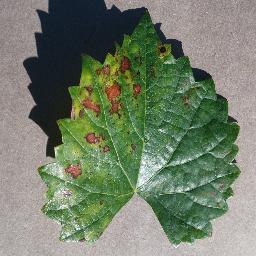
Label: Grape___Esca_(Black_Measles)